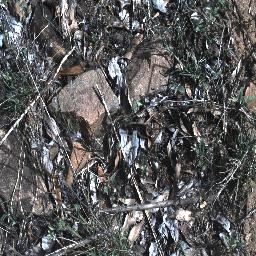
Label: negative